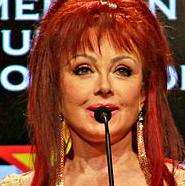
Age: 65